COVID-19 pandemic in Africa

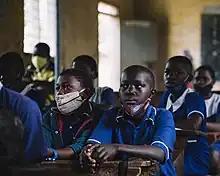
Students wear masks at school in Uganda, February 2021

After the discovery of the 501Y.V2 variant on 18 December 2020, and the rise of cases after surpassing 1 million people testing positive, it was announced on 28 December that the country would go back to a partial lockdown level 3 to reduce the speed of the second wave during the festive season. It was then lowered back to a level 1 after numbers declined.